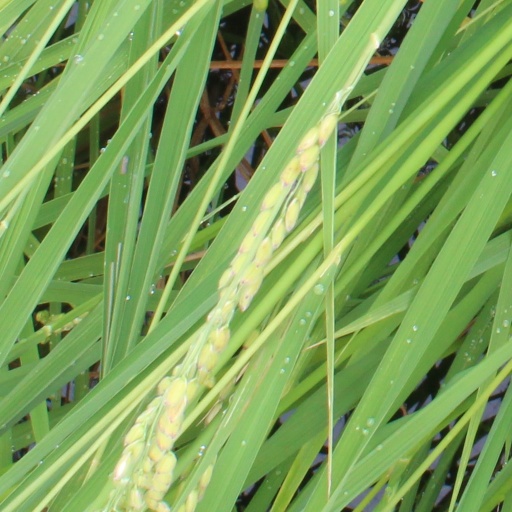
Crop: rice